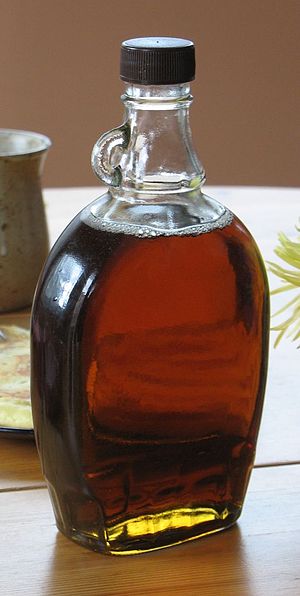
Sirup
En flaske med ahornsirup.
Flaske ahornsirup fra Quebec, Canada.
Sirup er en betegnelse på flere flydende sødemidler, som fremstilles af forskellige råstoffer.